Malcolm X—Ella Little-Collins House

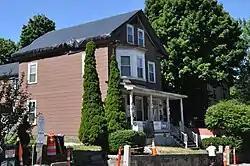

The Malcolm X—Ella Little-Collins House is a historic house at 72 Dale Street in the Roxbury section of Boston, Massachusetts. Built in 1874, it was for many years home to Ella Little-Collins, a prominent local civil rights activist, and was home to her younger brother Malcolm X during his later teenage years. During this period Malcolm X was exposed to Islam, beginning his path to involvement in the Nation of Islam. The house was listed on the National Register of Historic Places in 2021, at which time it was still owned by the Collins family.